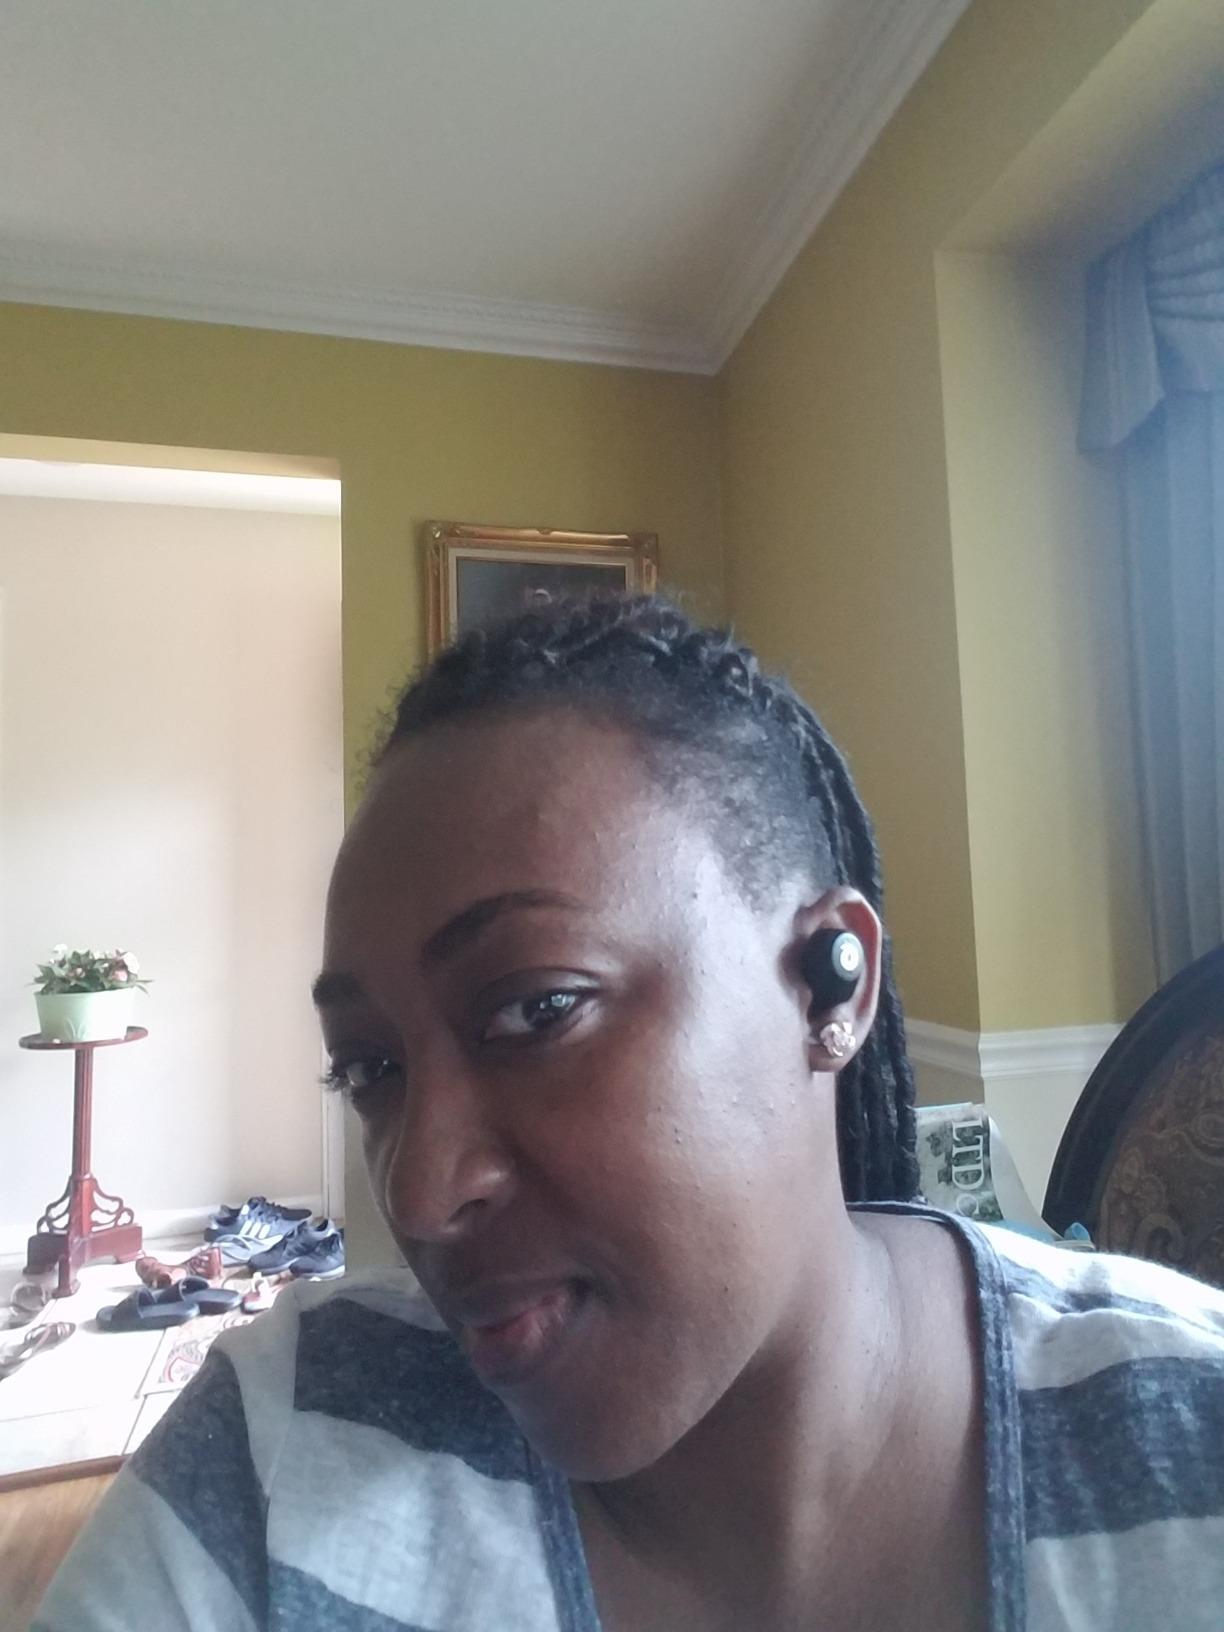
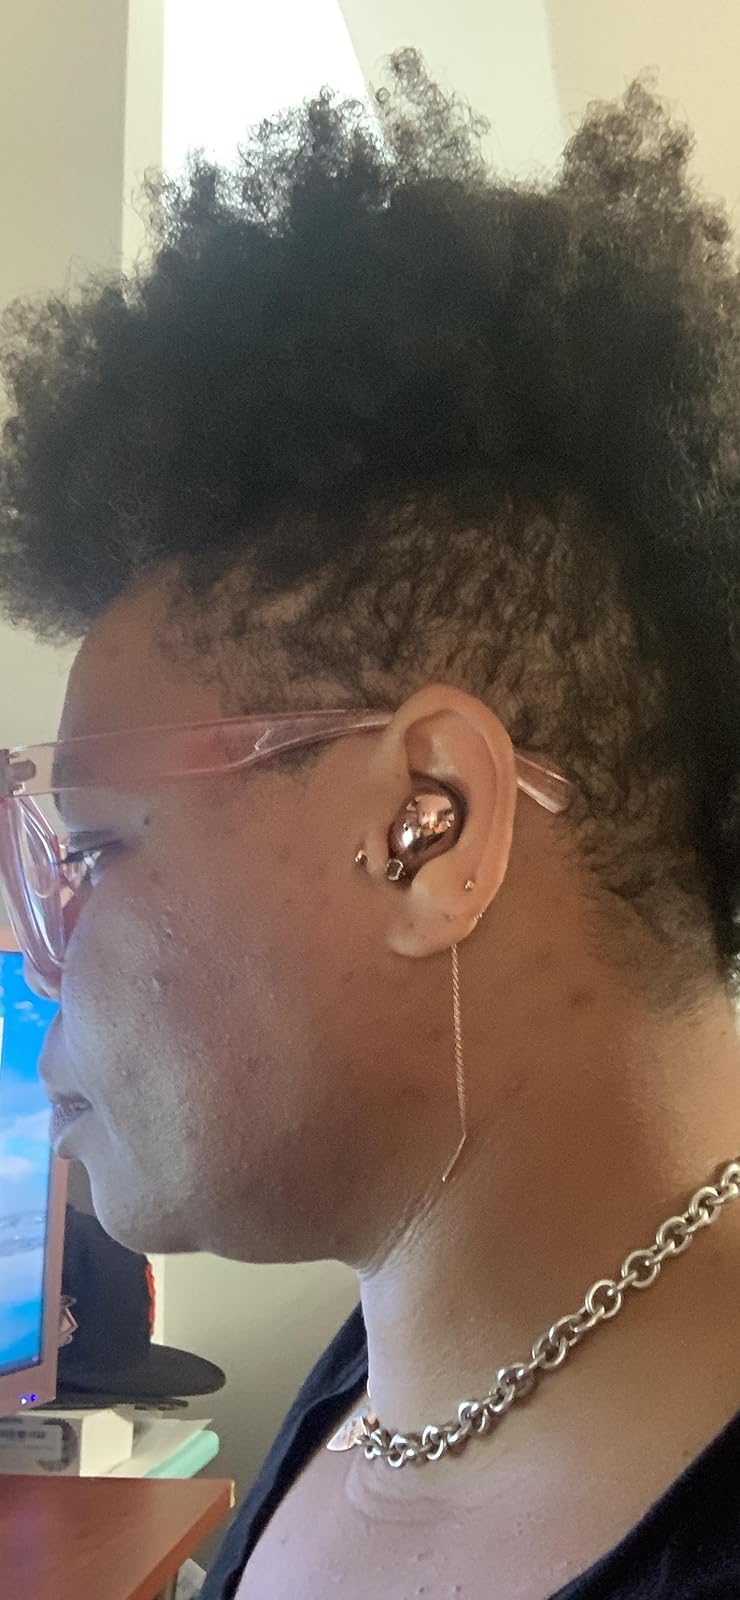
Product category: earbuds
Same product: no